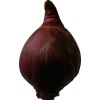
Label: red_onion